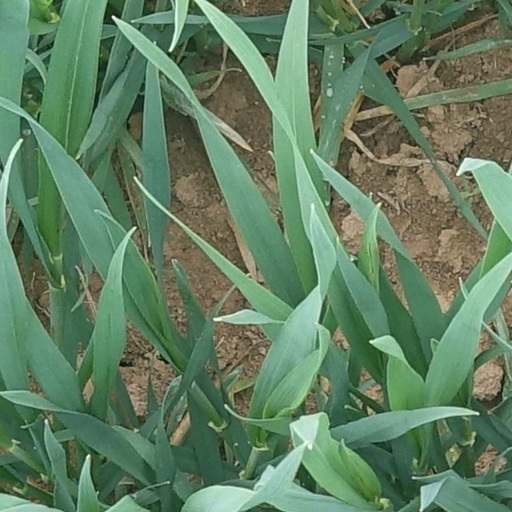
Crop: wheat